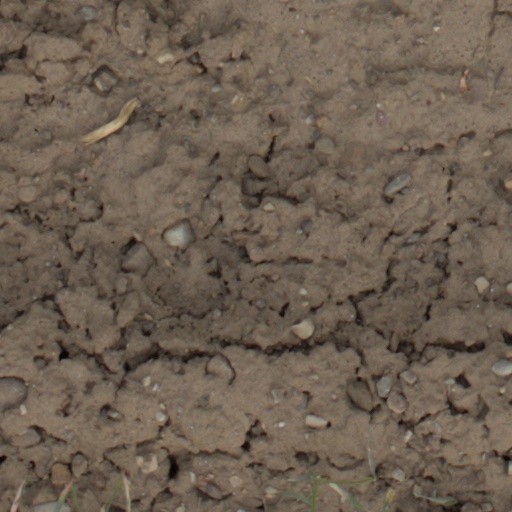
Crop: wheat